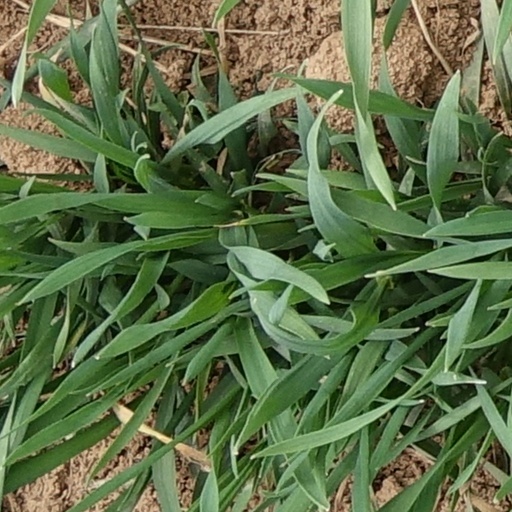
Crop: wheat